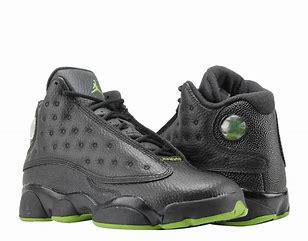
Brand: Jordan
Model: 13